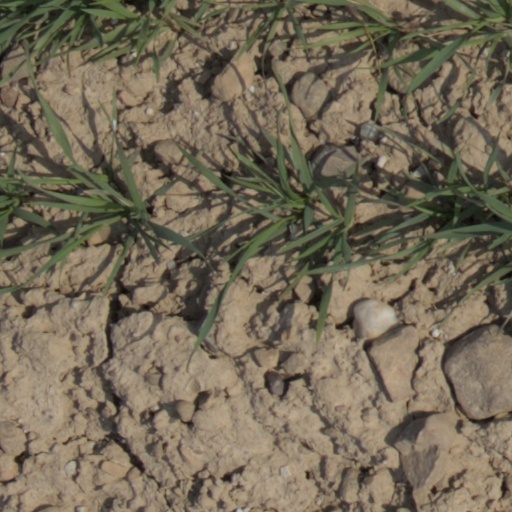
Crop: wheat